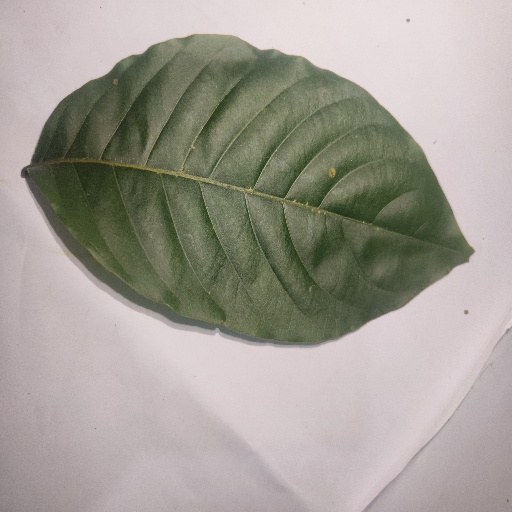
Species: HariTaki
Leaf condition: Healthy Leaf